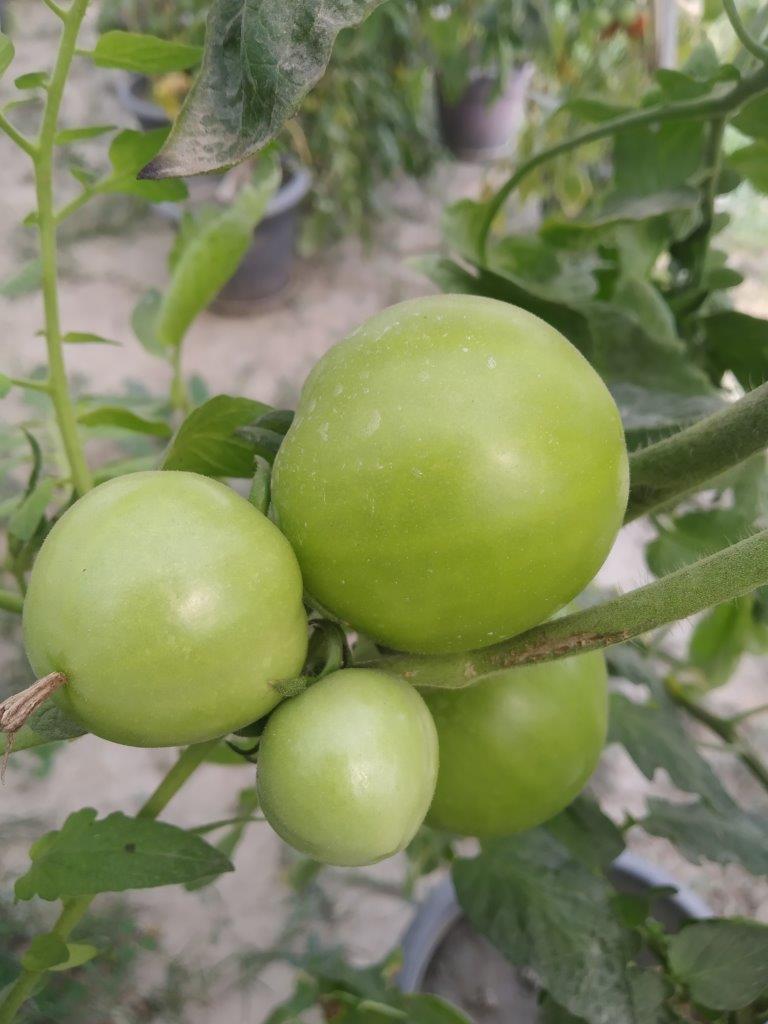
Maturity: Immature